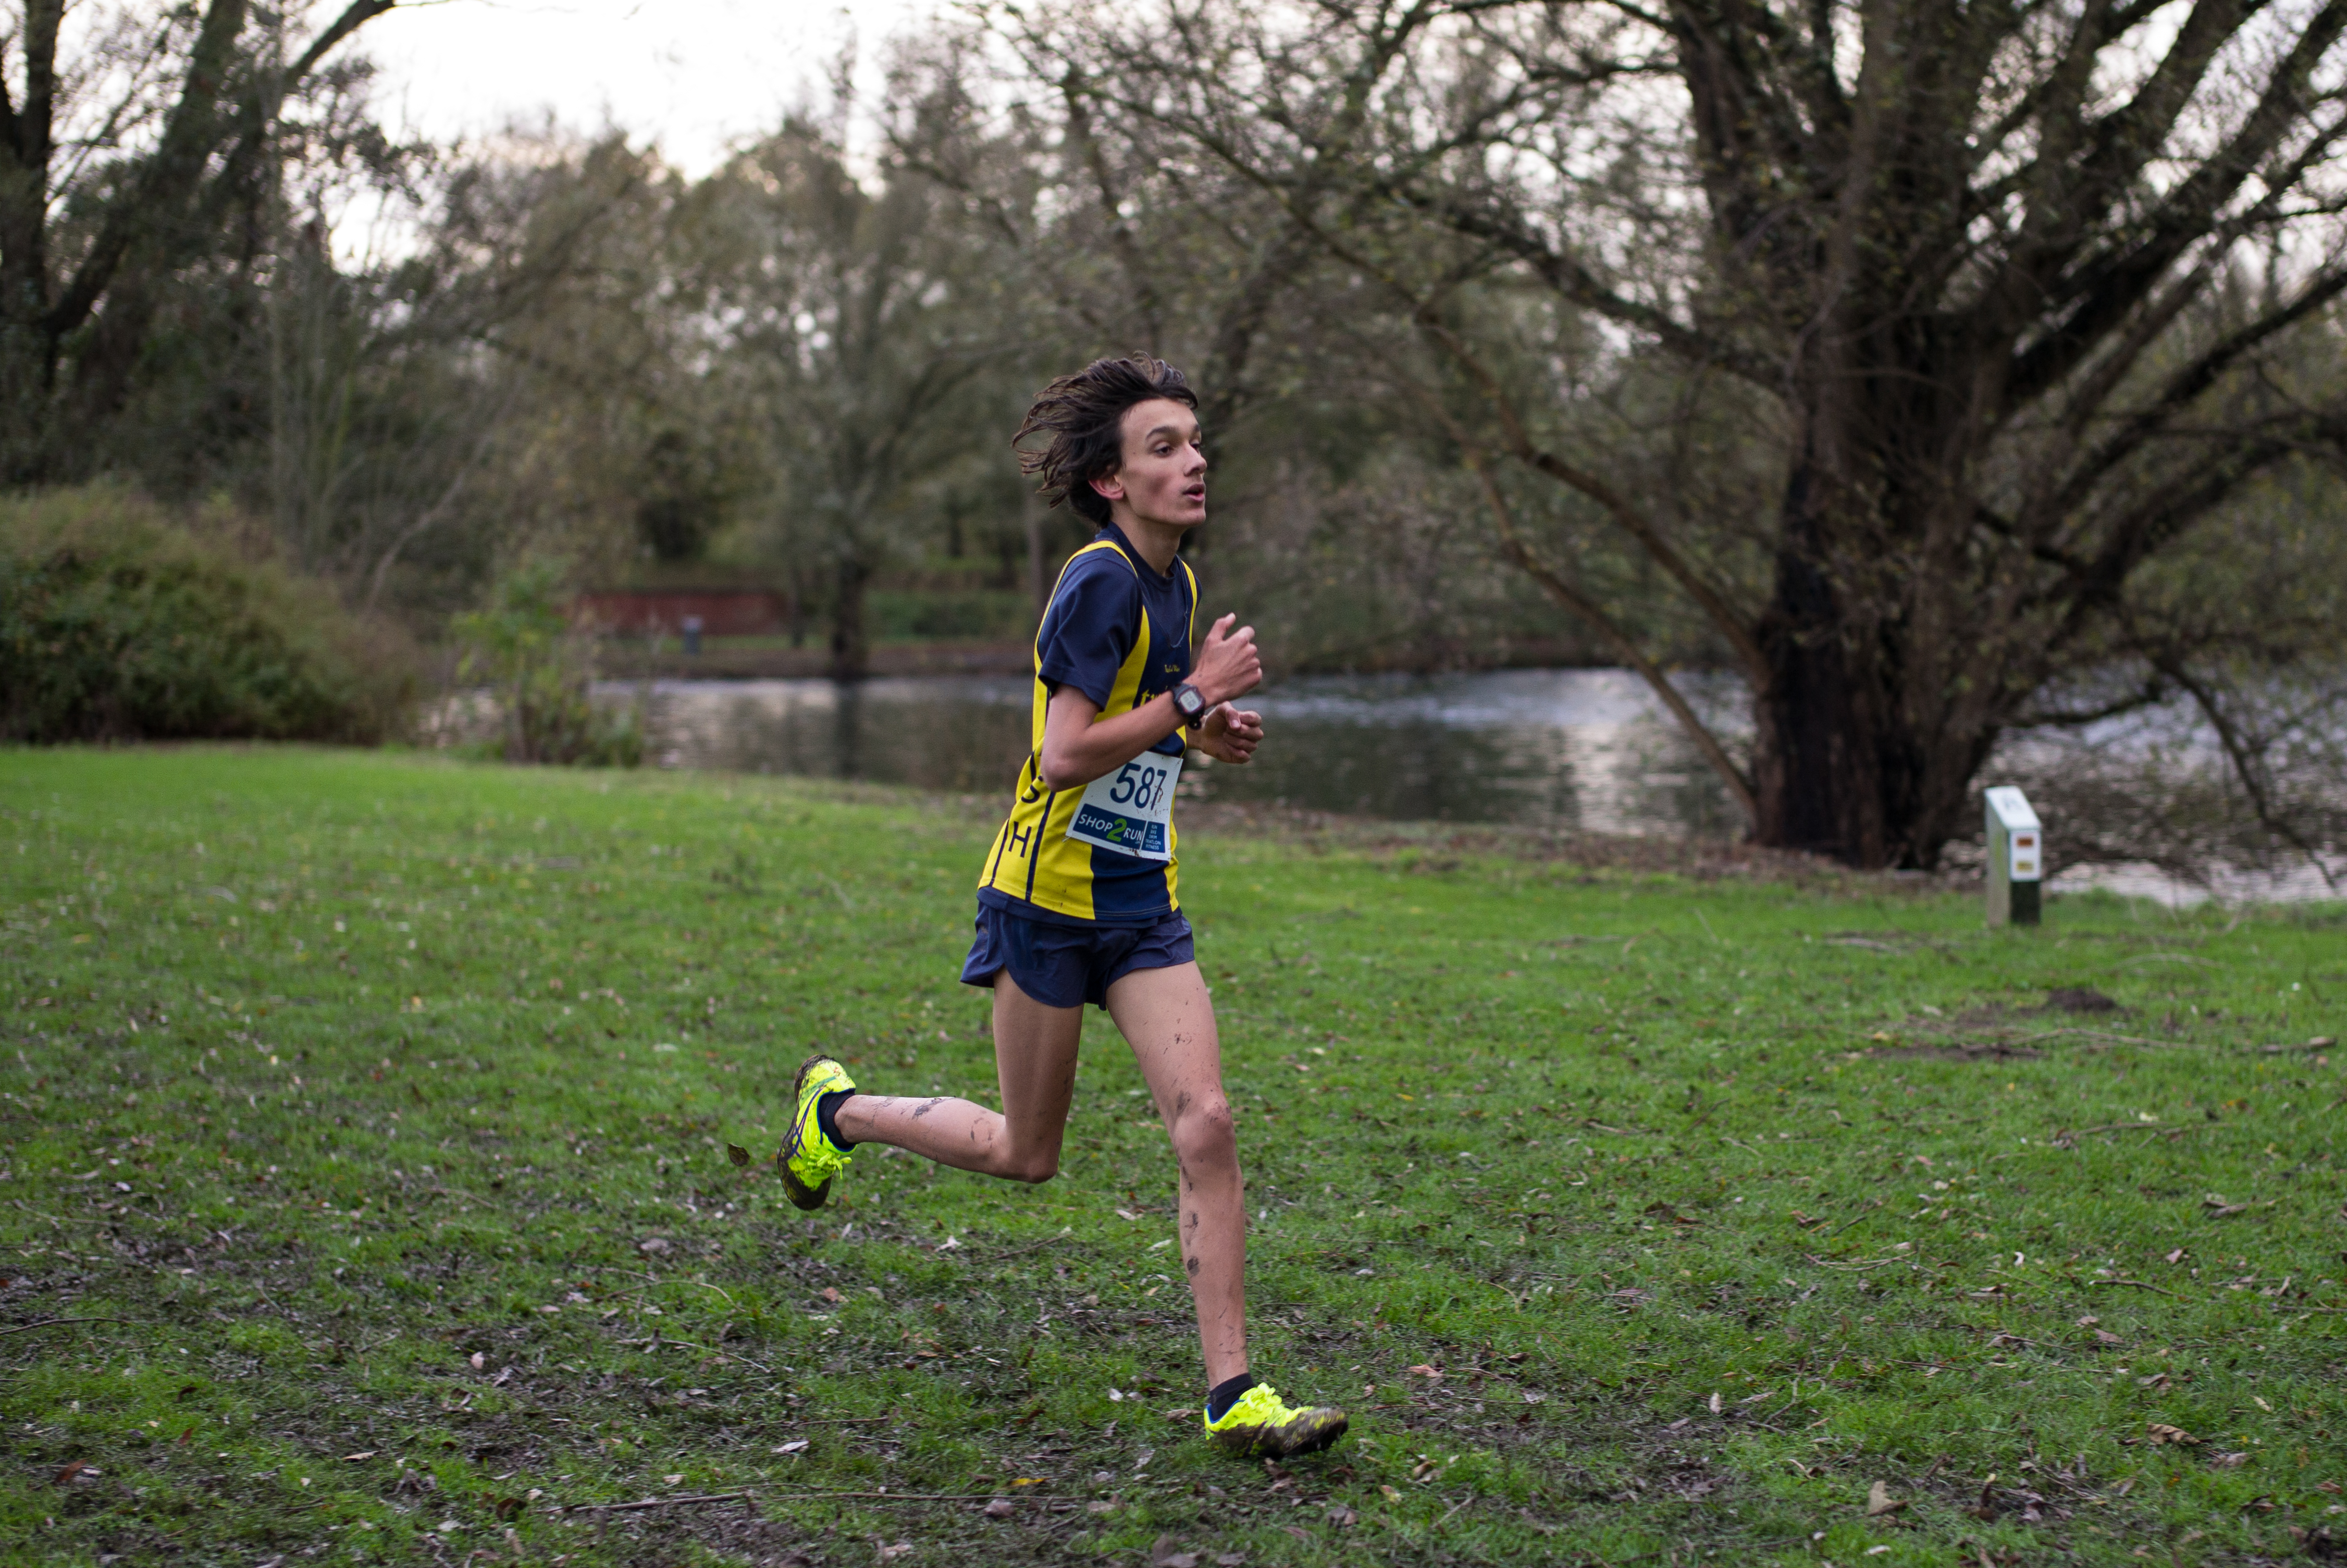
person, trail, running, recreation, jogging, race, sports, endurance, athletics, physical exercise, outdoor recreation, human action, endurance sports, ultramarathon, duathlon, long distance running, cross country running, cross country cycling